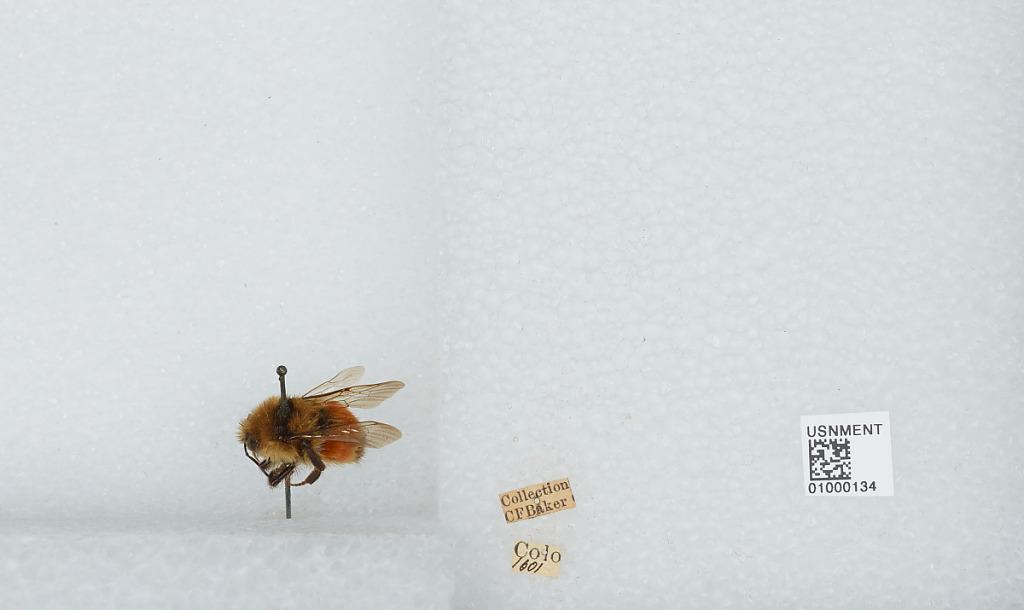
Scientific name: Bombus (Pyrobombus) huntii Greene
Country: United States
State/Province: Colorado